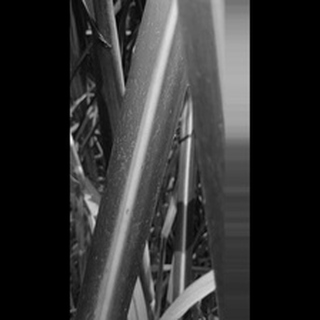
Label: sugarcane_mosaic